Ambrosini SAI.3

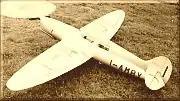

The Ambrosini SAI.3 was a two-seat Italian touring airplane first flown in 1937.